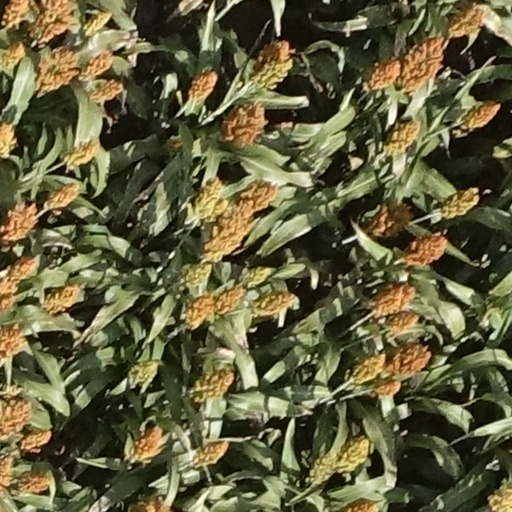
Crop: sorghum